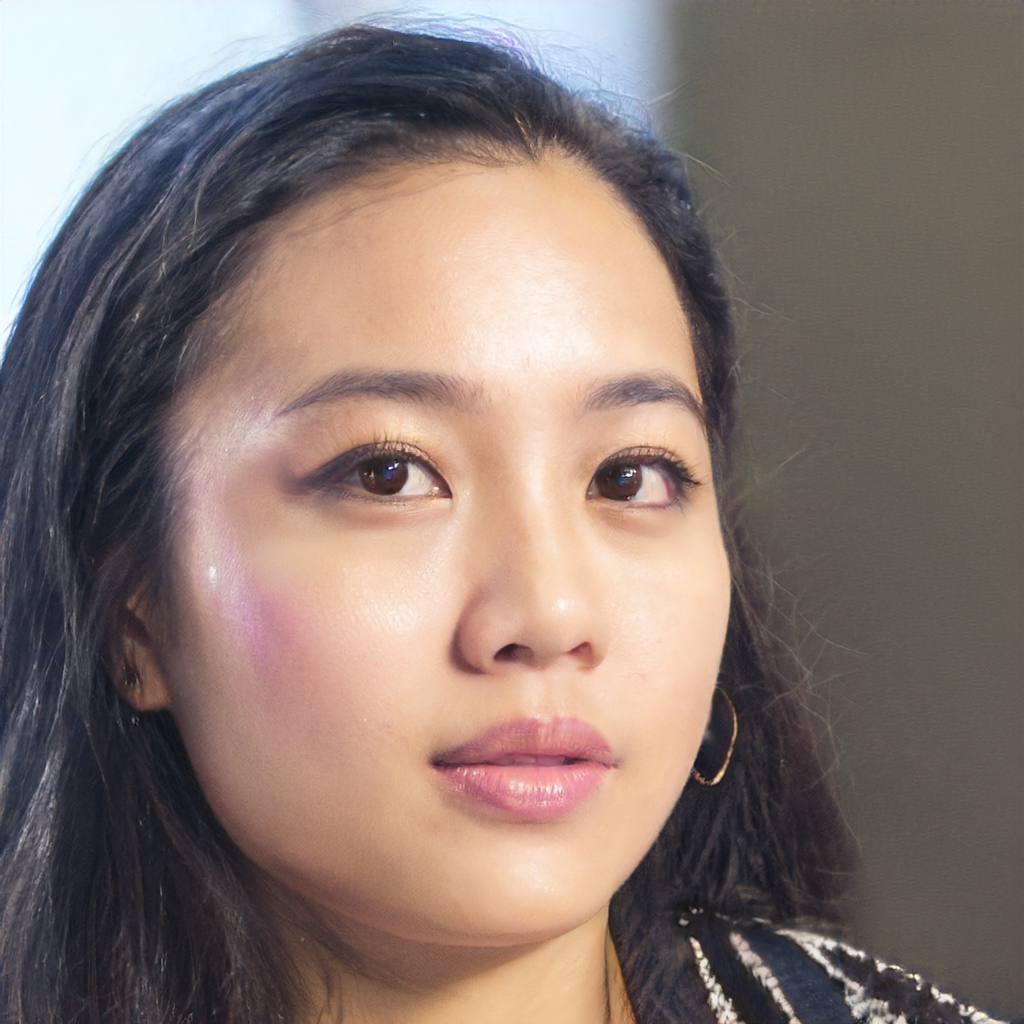
Portrait style: Real Portrait